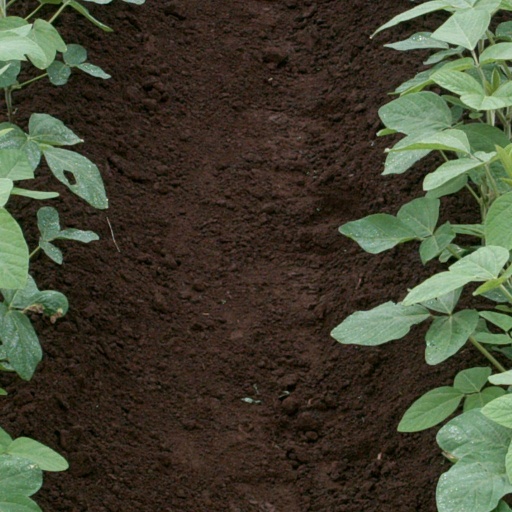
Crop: soybean